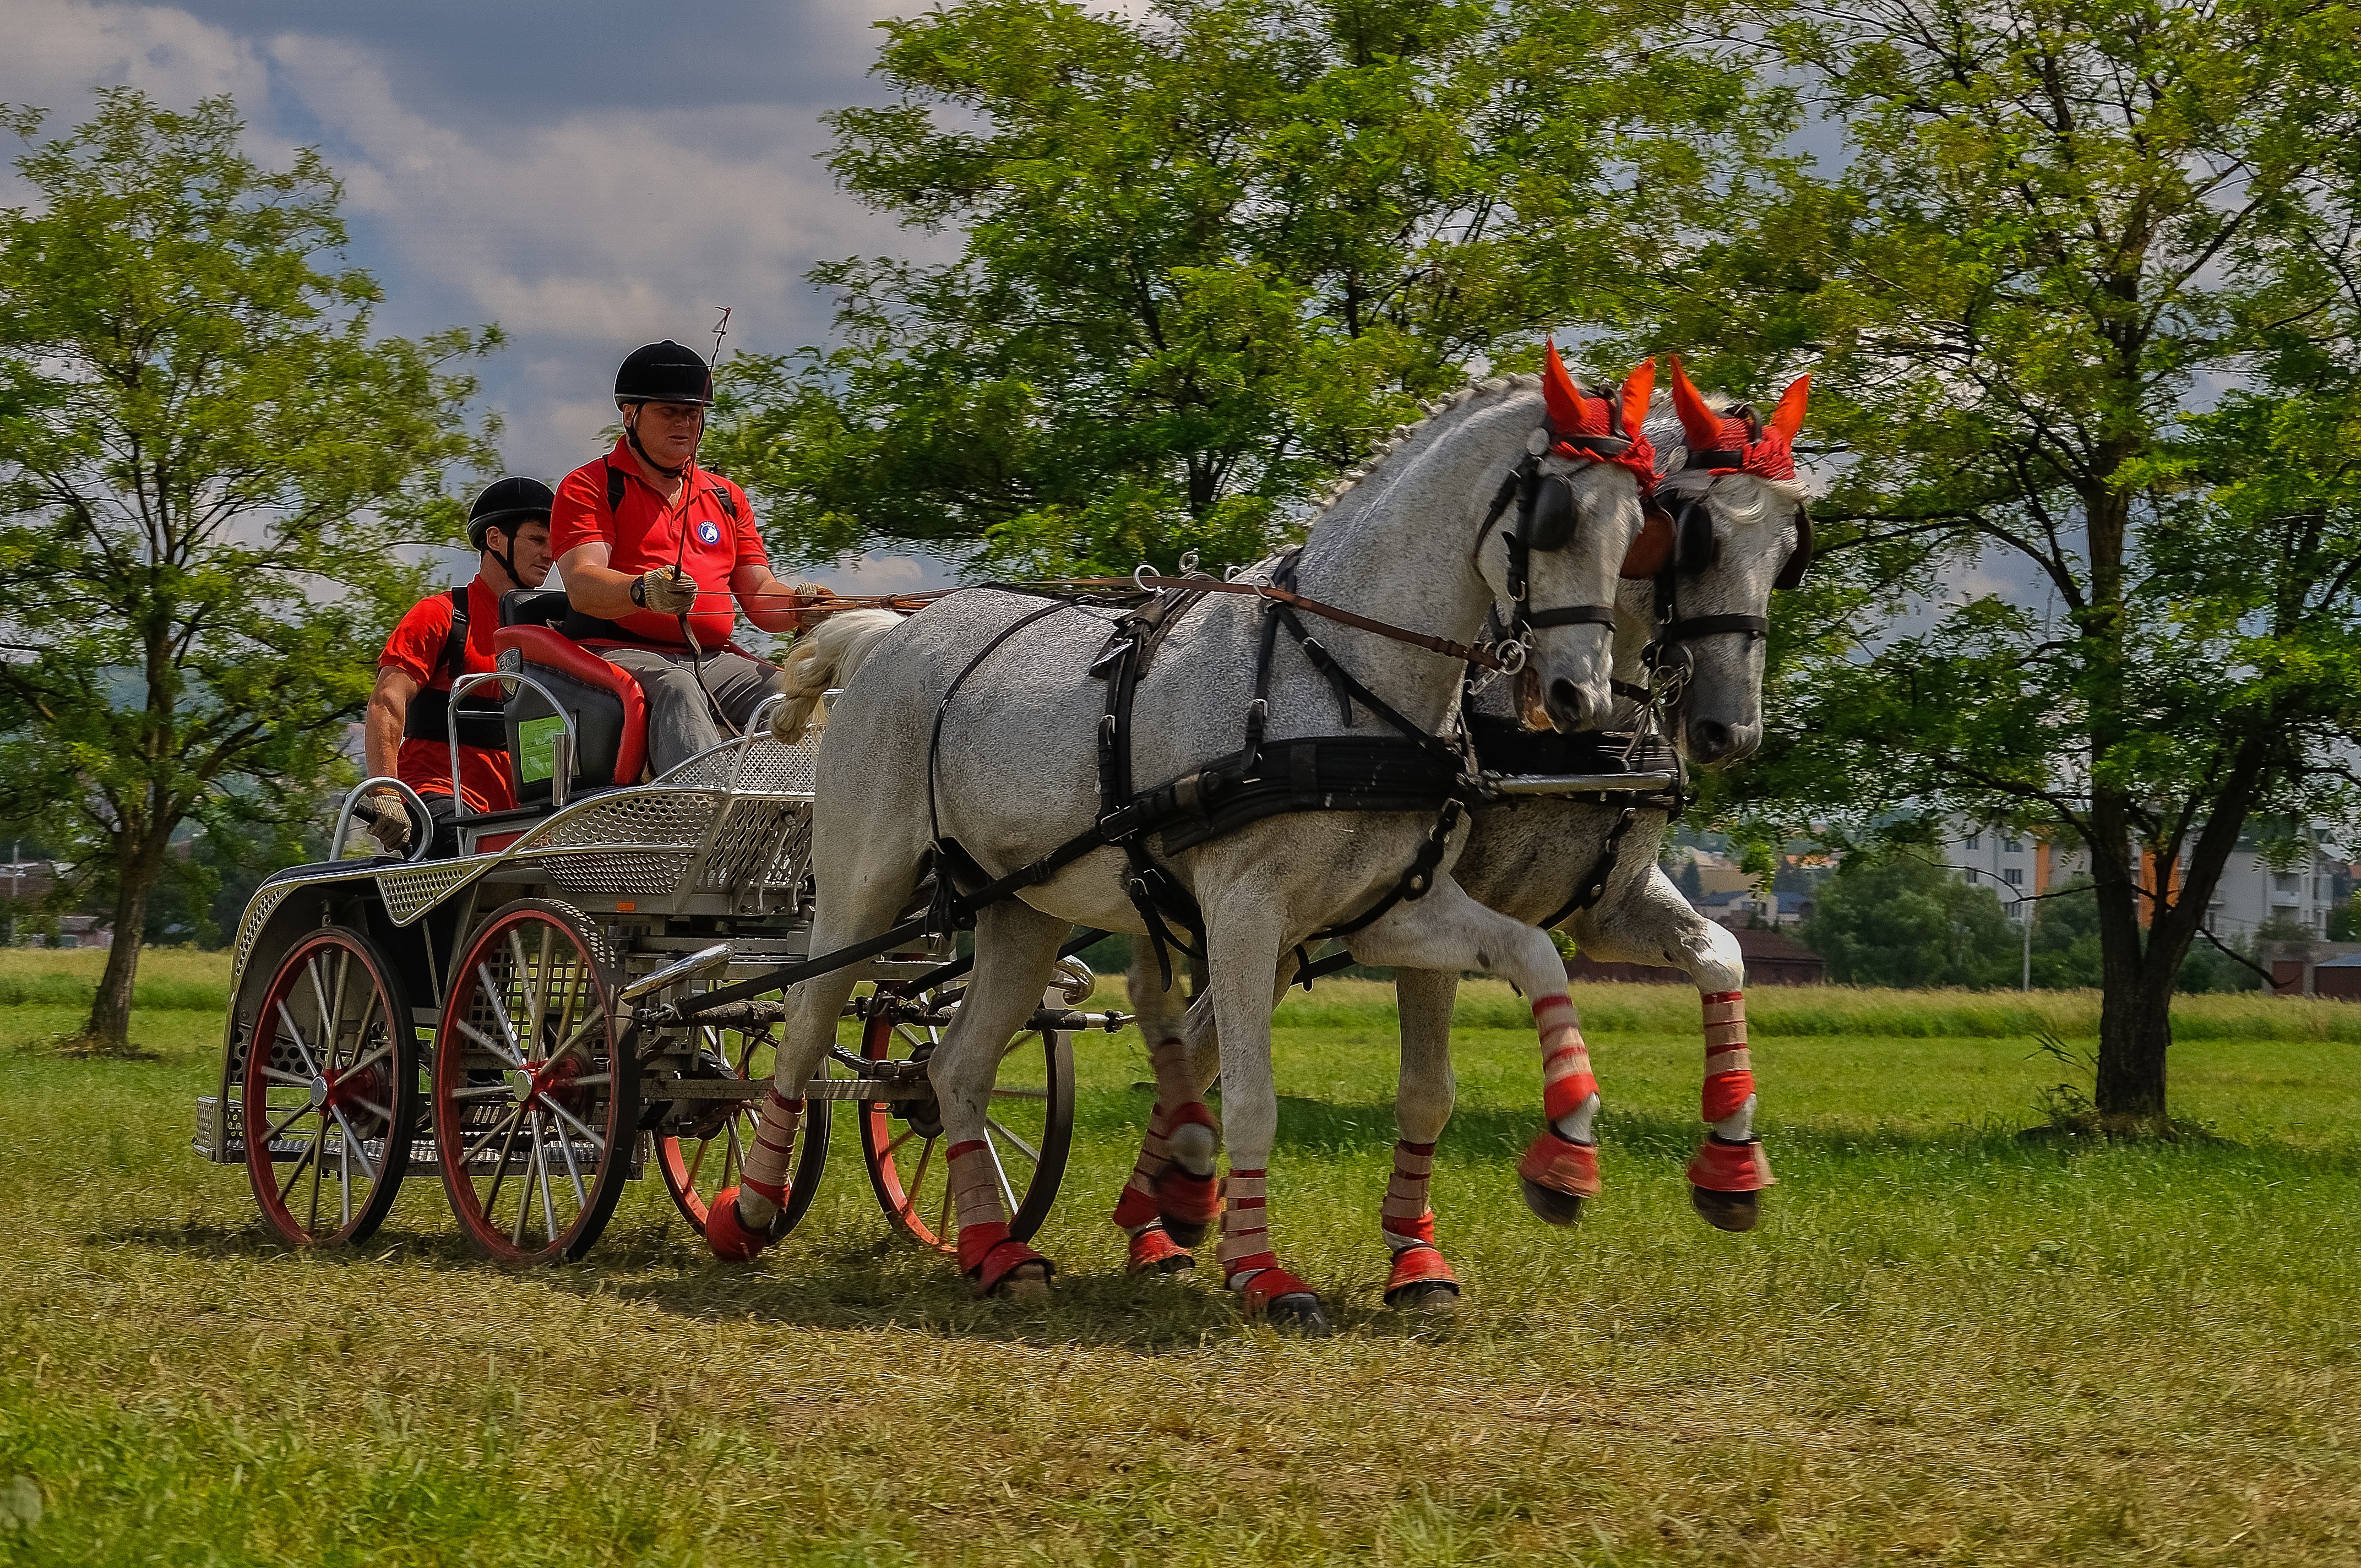
white, sport, wheel, cart, animal, vehicle, equipment, drive, horse, horses, carriage, pack animal, eventing, land vehicle, trail riding, horse like mammal, horse harness, horse and buggy, coach driving